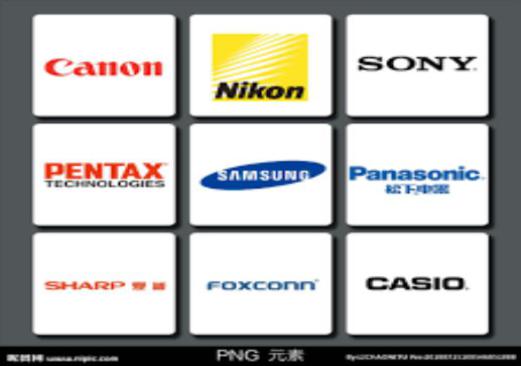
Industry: Electronic